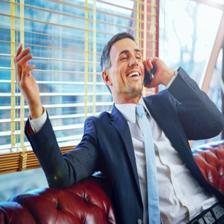
Image emotion (VAD): valence: 0.6, arousal: 0.4, dominance: 0.6
Candidate emotion words:
fervent — valence: 0.292, arousal: 0.264, dominance: 0.546
annoyed — valence: -0.792, arousal: 0.566, dominance: -0.31
worried — valence: -0.812, arousal: 0.648, dominance: -0.21
keen — valence: 0.646, arousal: 0.438, dominance: 0.612
Best matching emotion: keen